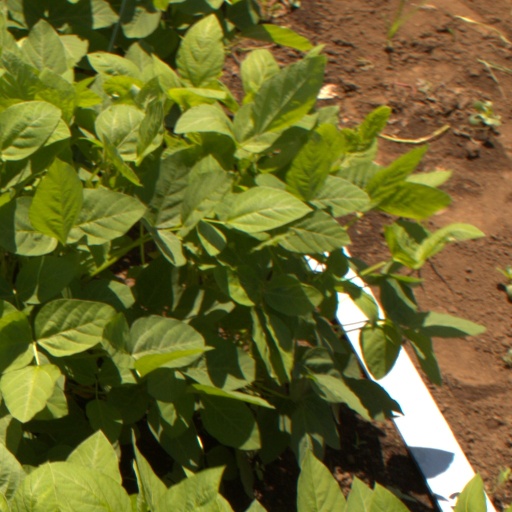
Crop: soybean